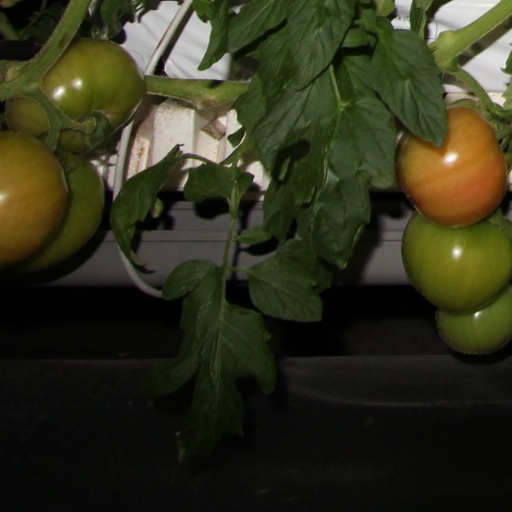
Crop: tomato